History of Sylhet

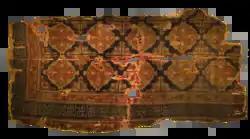
An ancient prayer rug from Konya. Inscriptions in the Mosque of Shah Jalal describe the Sufi leader as a "Kanya'i" (from Kunya). Some accounts state that Shah Jalal's father was a contemporary of Jalaluddin Rumi.

During the time of the Delhi Sultanate's conquest of Bengal, Sylhet continued to be made up of petty kingdoms. Ghiyasuddin Iwaz Shah, the governor of Bengal who later claimed independence from Delhi, carried out invasions into neighbouring regions such as Assam, Tripura, Bihar and Sylhet and making them his tributary states. In 1254, Governor of Bengal Malik Ikhtiyaruddin Iuzbak invaded the Azmardan Raj (present-day Ajmiriganj). He defeated the local Raja, and plundered his wealth.